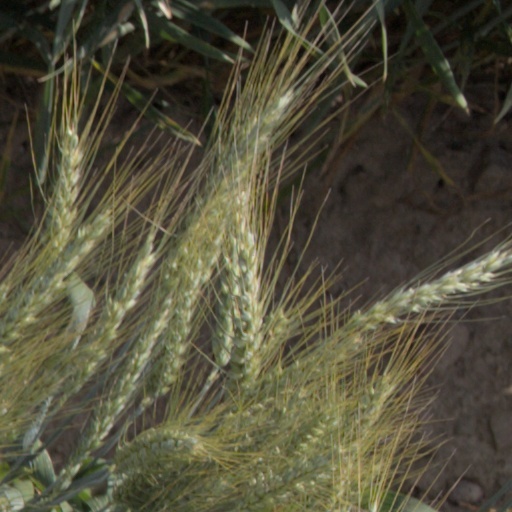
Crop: wheat